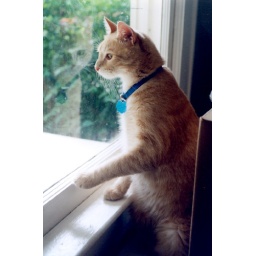
Bello in the window of his new home in Atlanta.